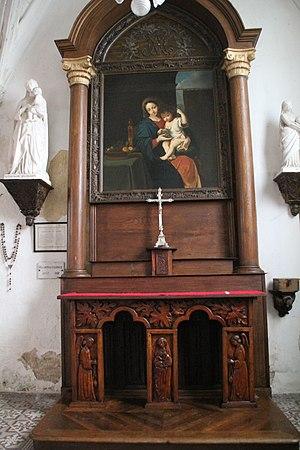
Copie Vierge à la grappe Mignard Musée du Louvre (XVII è s)
Bellou-sur-Huisne est une ancienne commune française, située dans le département de l'Orne en région Normandie. Le 1ᵉʳ janvier 2016, elle a fusionné au sein de Rémalard en Perche, regroupement de trois communes voisines : Bellou-sur-Huisne, Rémalard et Dorceau.